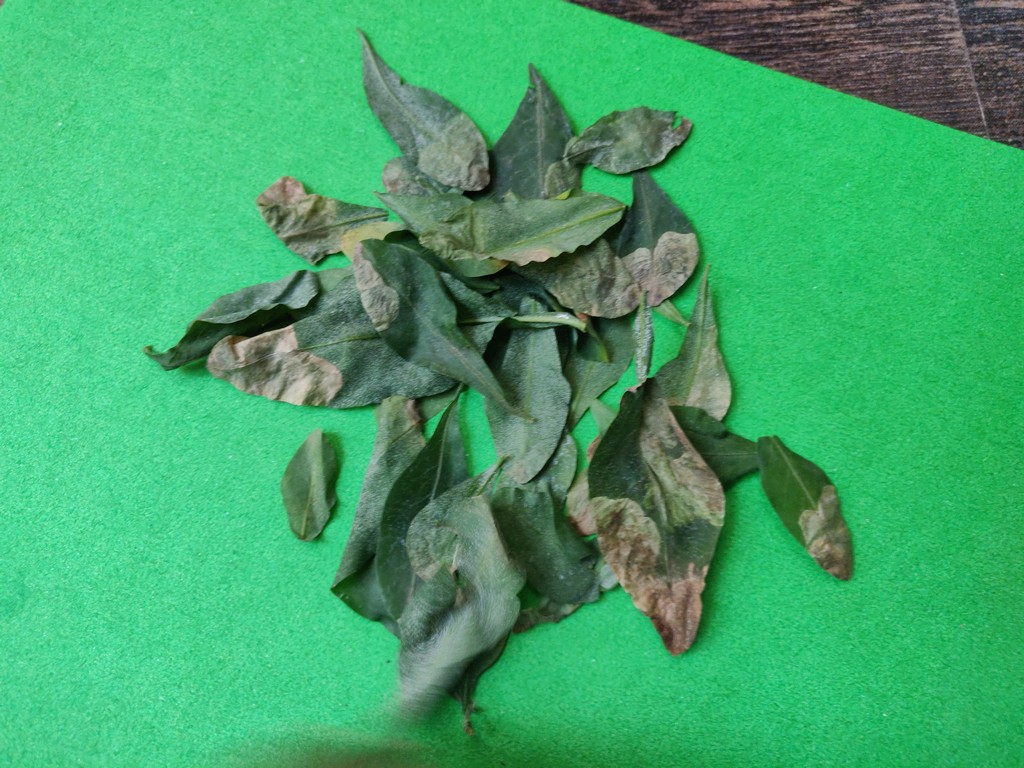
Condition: Unhealthy
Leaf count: multiple
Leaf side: unknown